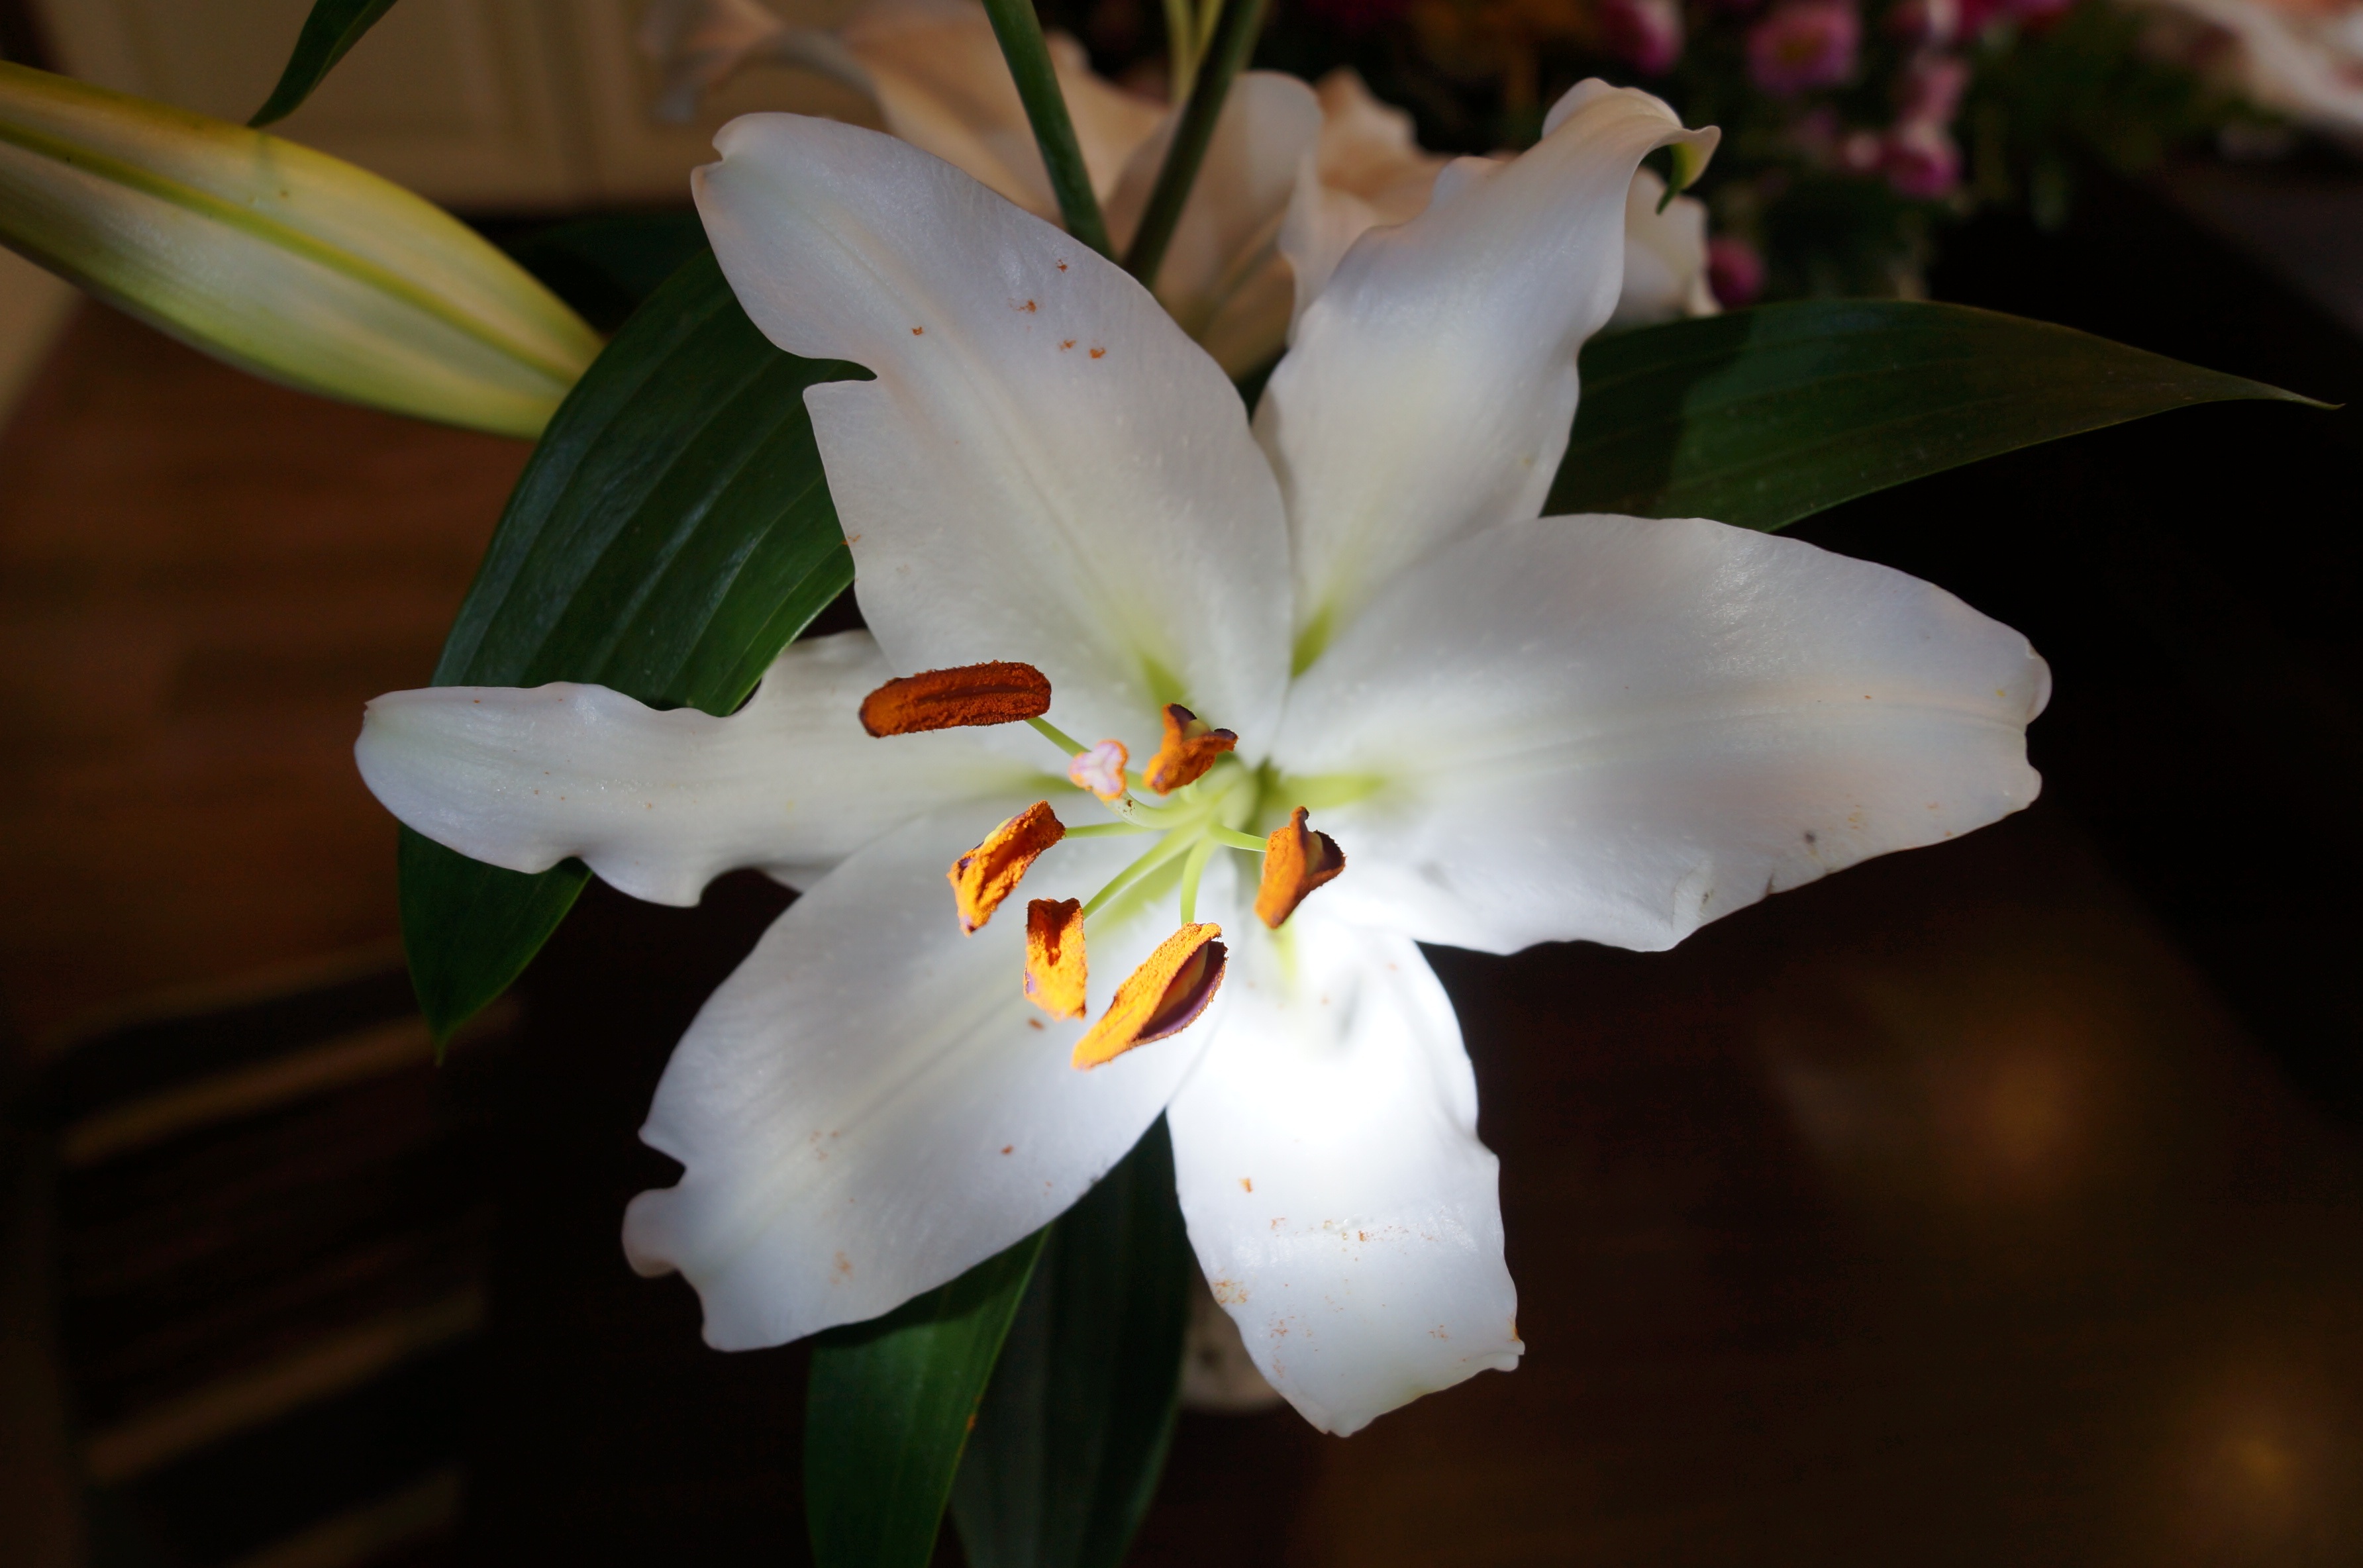
nature, blossom, plant, white, flower, petal, bloom, spring, green, botany, flora, orchid, close up, lily, macro photography, flowering plant, cattleya, plant stem, land plant, christmas orchid